1001 Crystal Mazes Collection

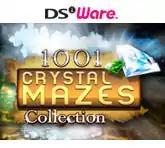

1001 Crystal Mazes Collection is a puzzle video game developed by Teyon and released for the Nintendo DSi in 2010. It was available in the Nintendo DSi Shop for 500 Nintendo DSi Points.